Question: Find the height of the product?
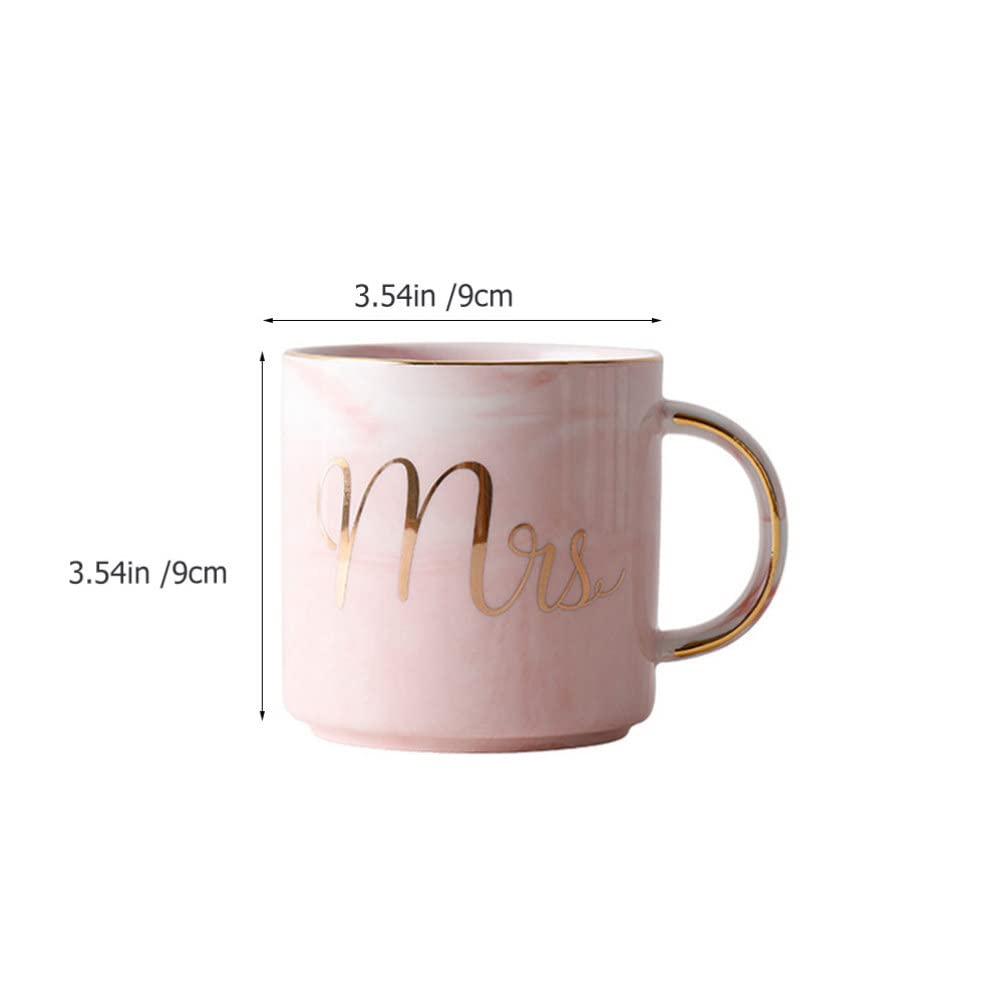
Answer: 9.0 centimetre